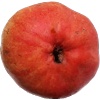
Label: Pear Red 1